La Casa Azul

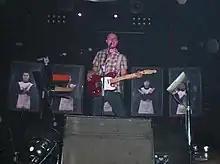
Guille Milkyway at a performance.

La Casa Azul (English: "The Blue House") is a Spanish indie pop band that combines many of the qualities of 1960s American pop bands like the Beach Boys and 1970s European disco-pop acts like ABBA with clean, clear production reminiscent of Shibuya-kei. This distinctive sound was created by singer and producer Guille Milkyway, who also writes the band's songs. La Casa Azul release their records on the indie-pop label Elefant.